Night of the Living Dead

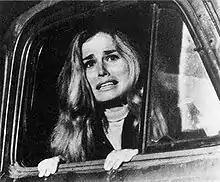

Ben devises a plan to obtain medical supplies for Karen and transport the group to a rescue center by refueling his truck at a pump on the farm. Ben, Tom, and Judy drive there together, holding the ghouls off with torches and Molotov cocktails. However, the gas from the pump spills and causes the truck to catch fire and explode, killing Tom and Judy. Ben returns and breaks down the door when Harry does not let him in.